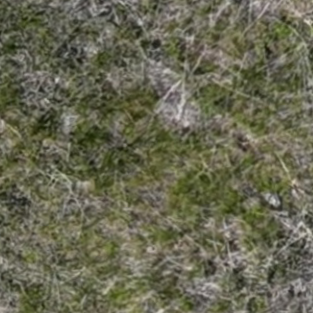
Month: may